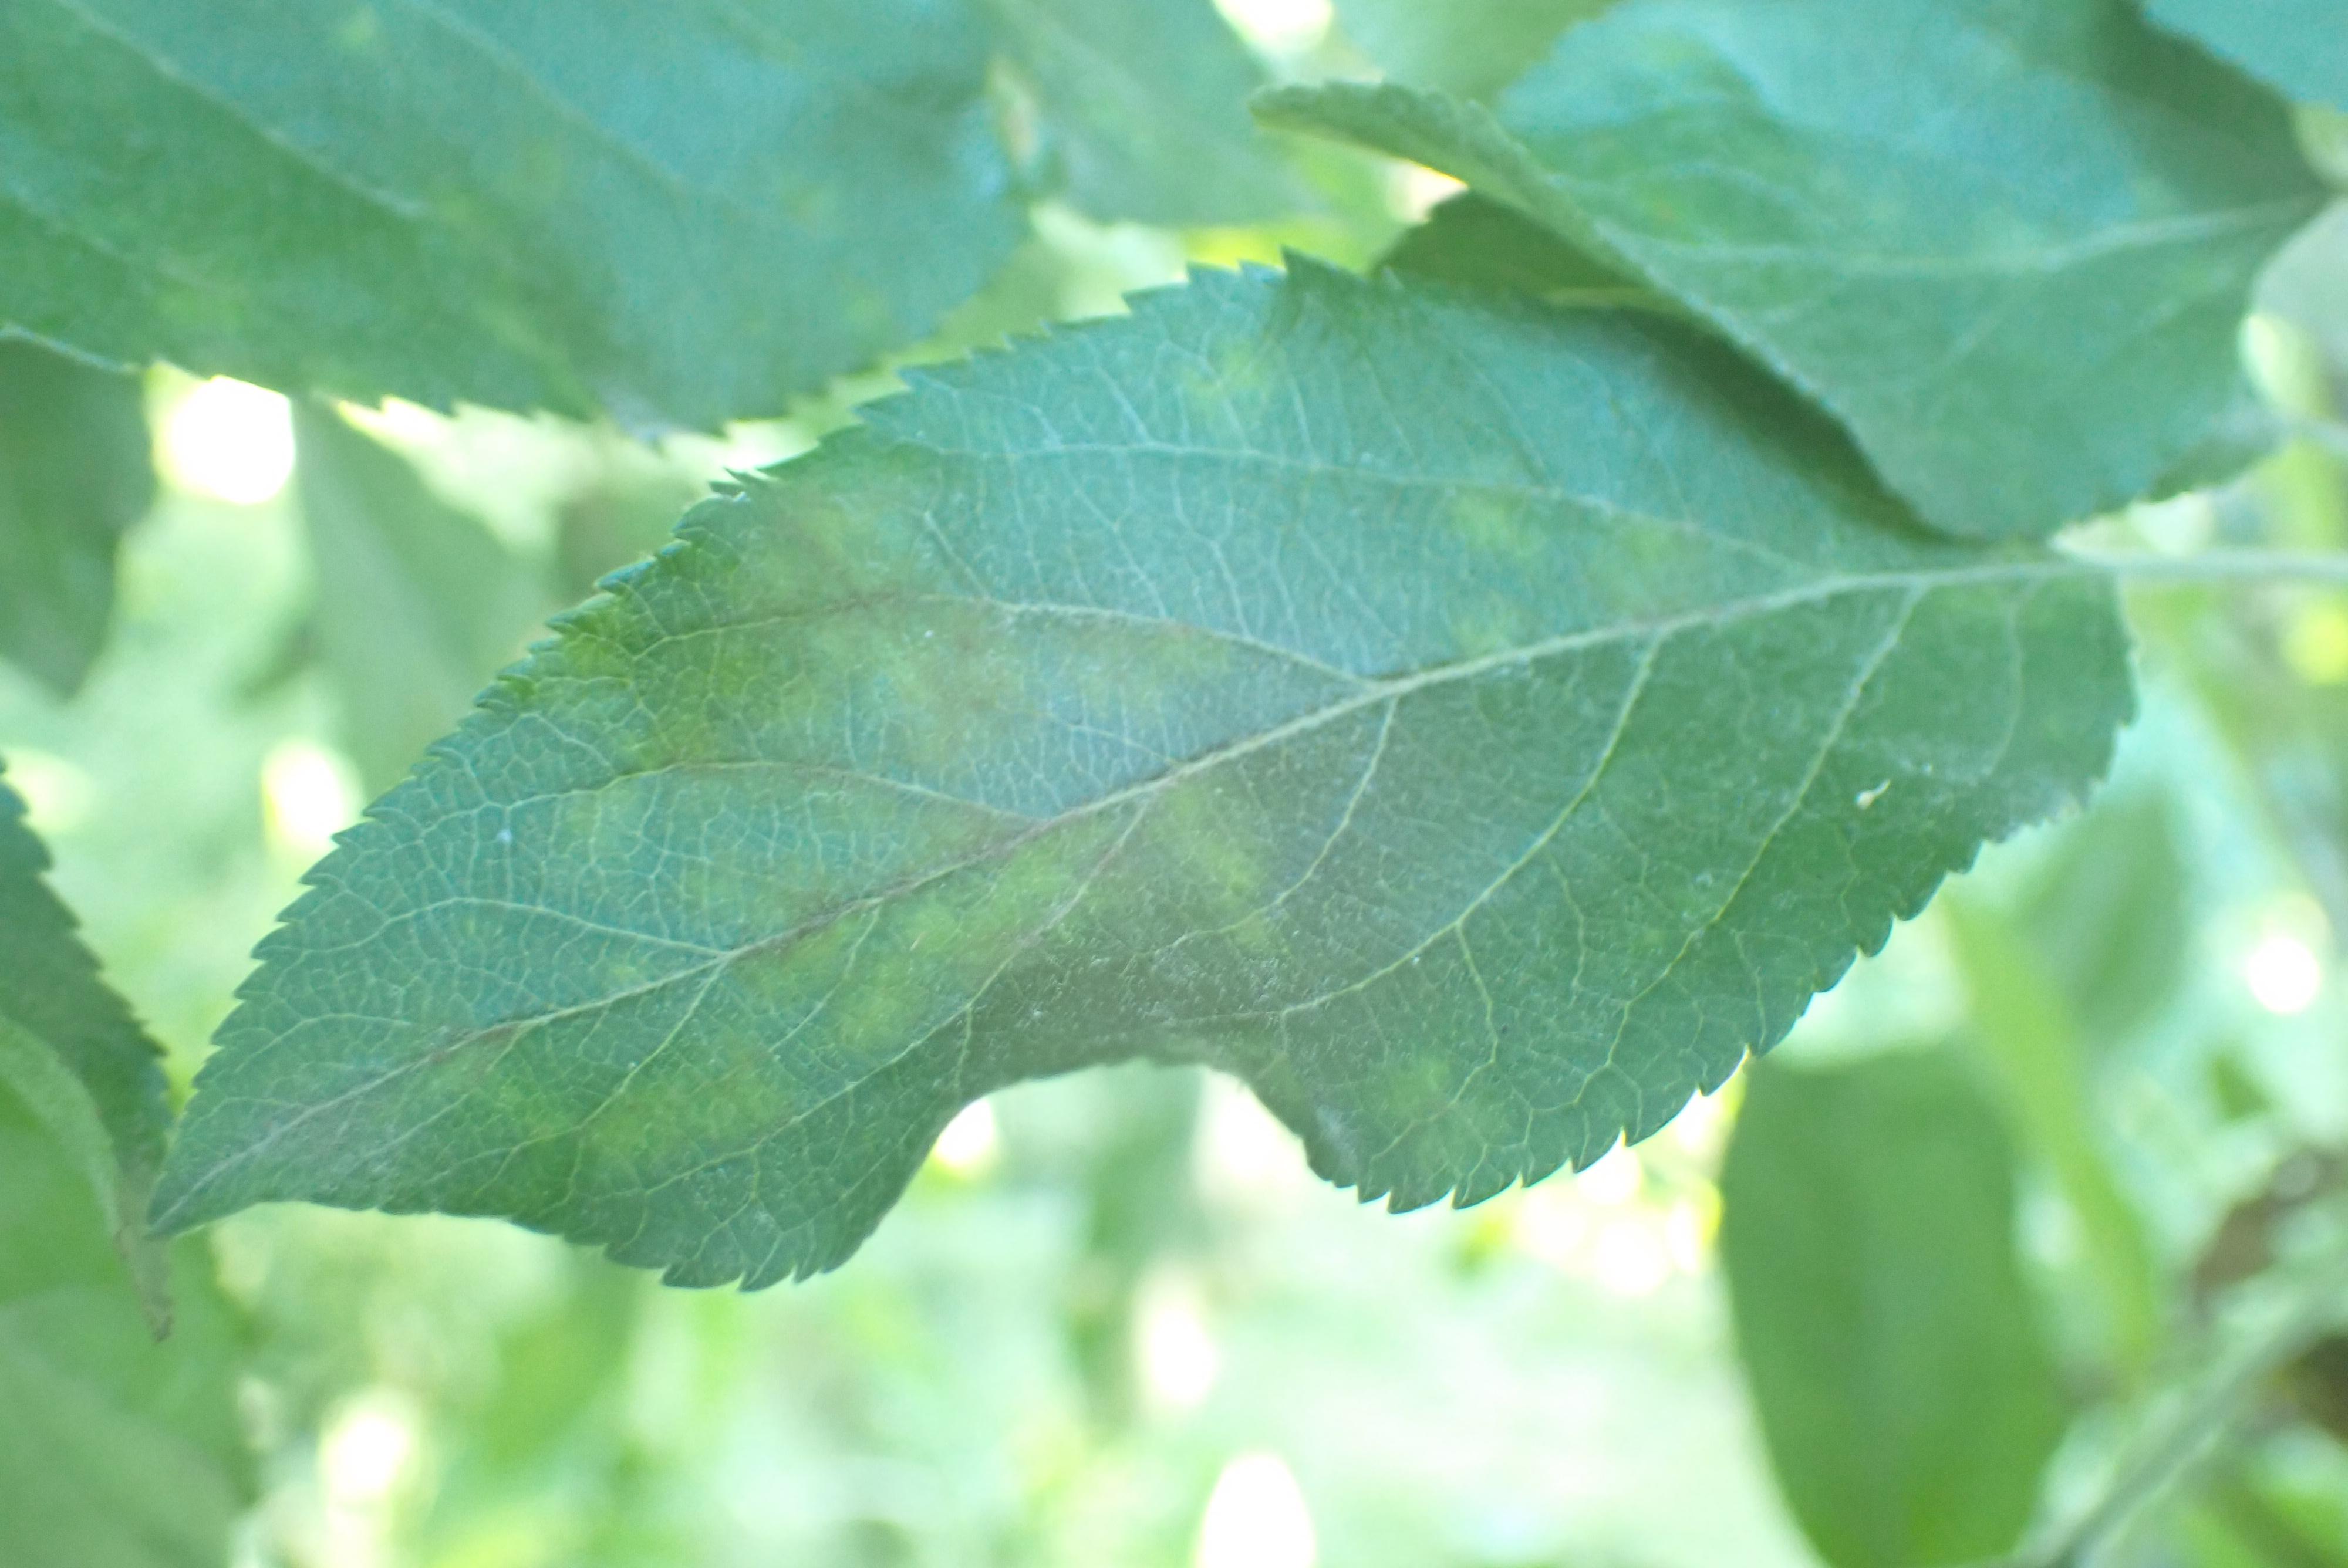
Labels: scab